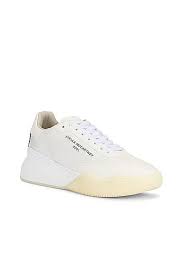
Label: Sneaker